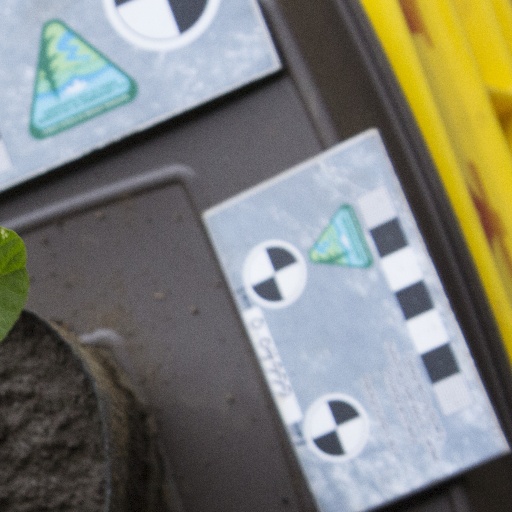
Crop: soybean